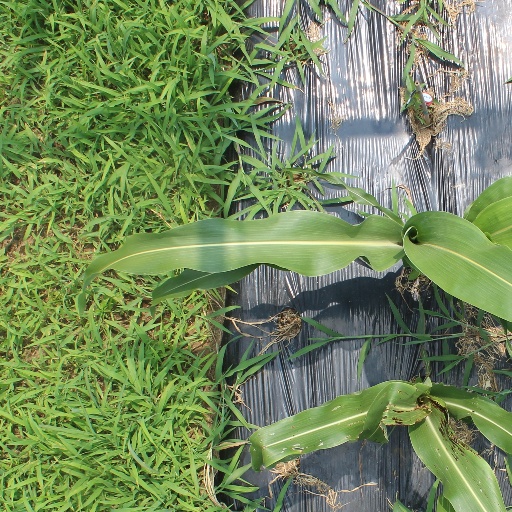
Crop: sorghum